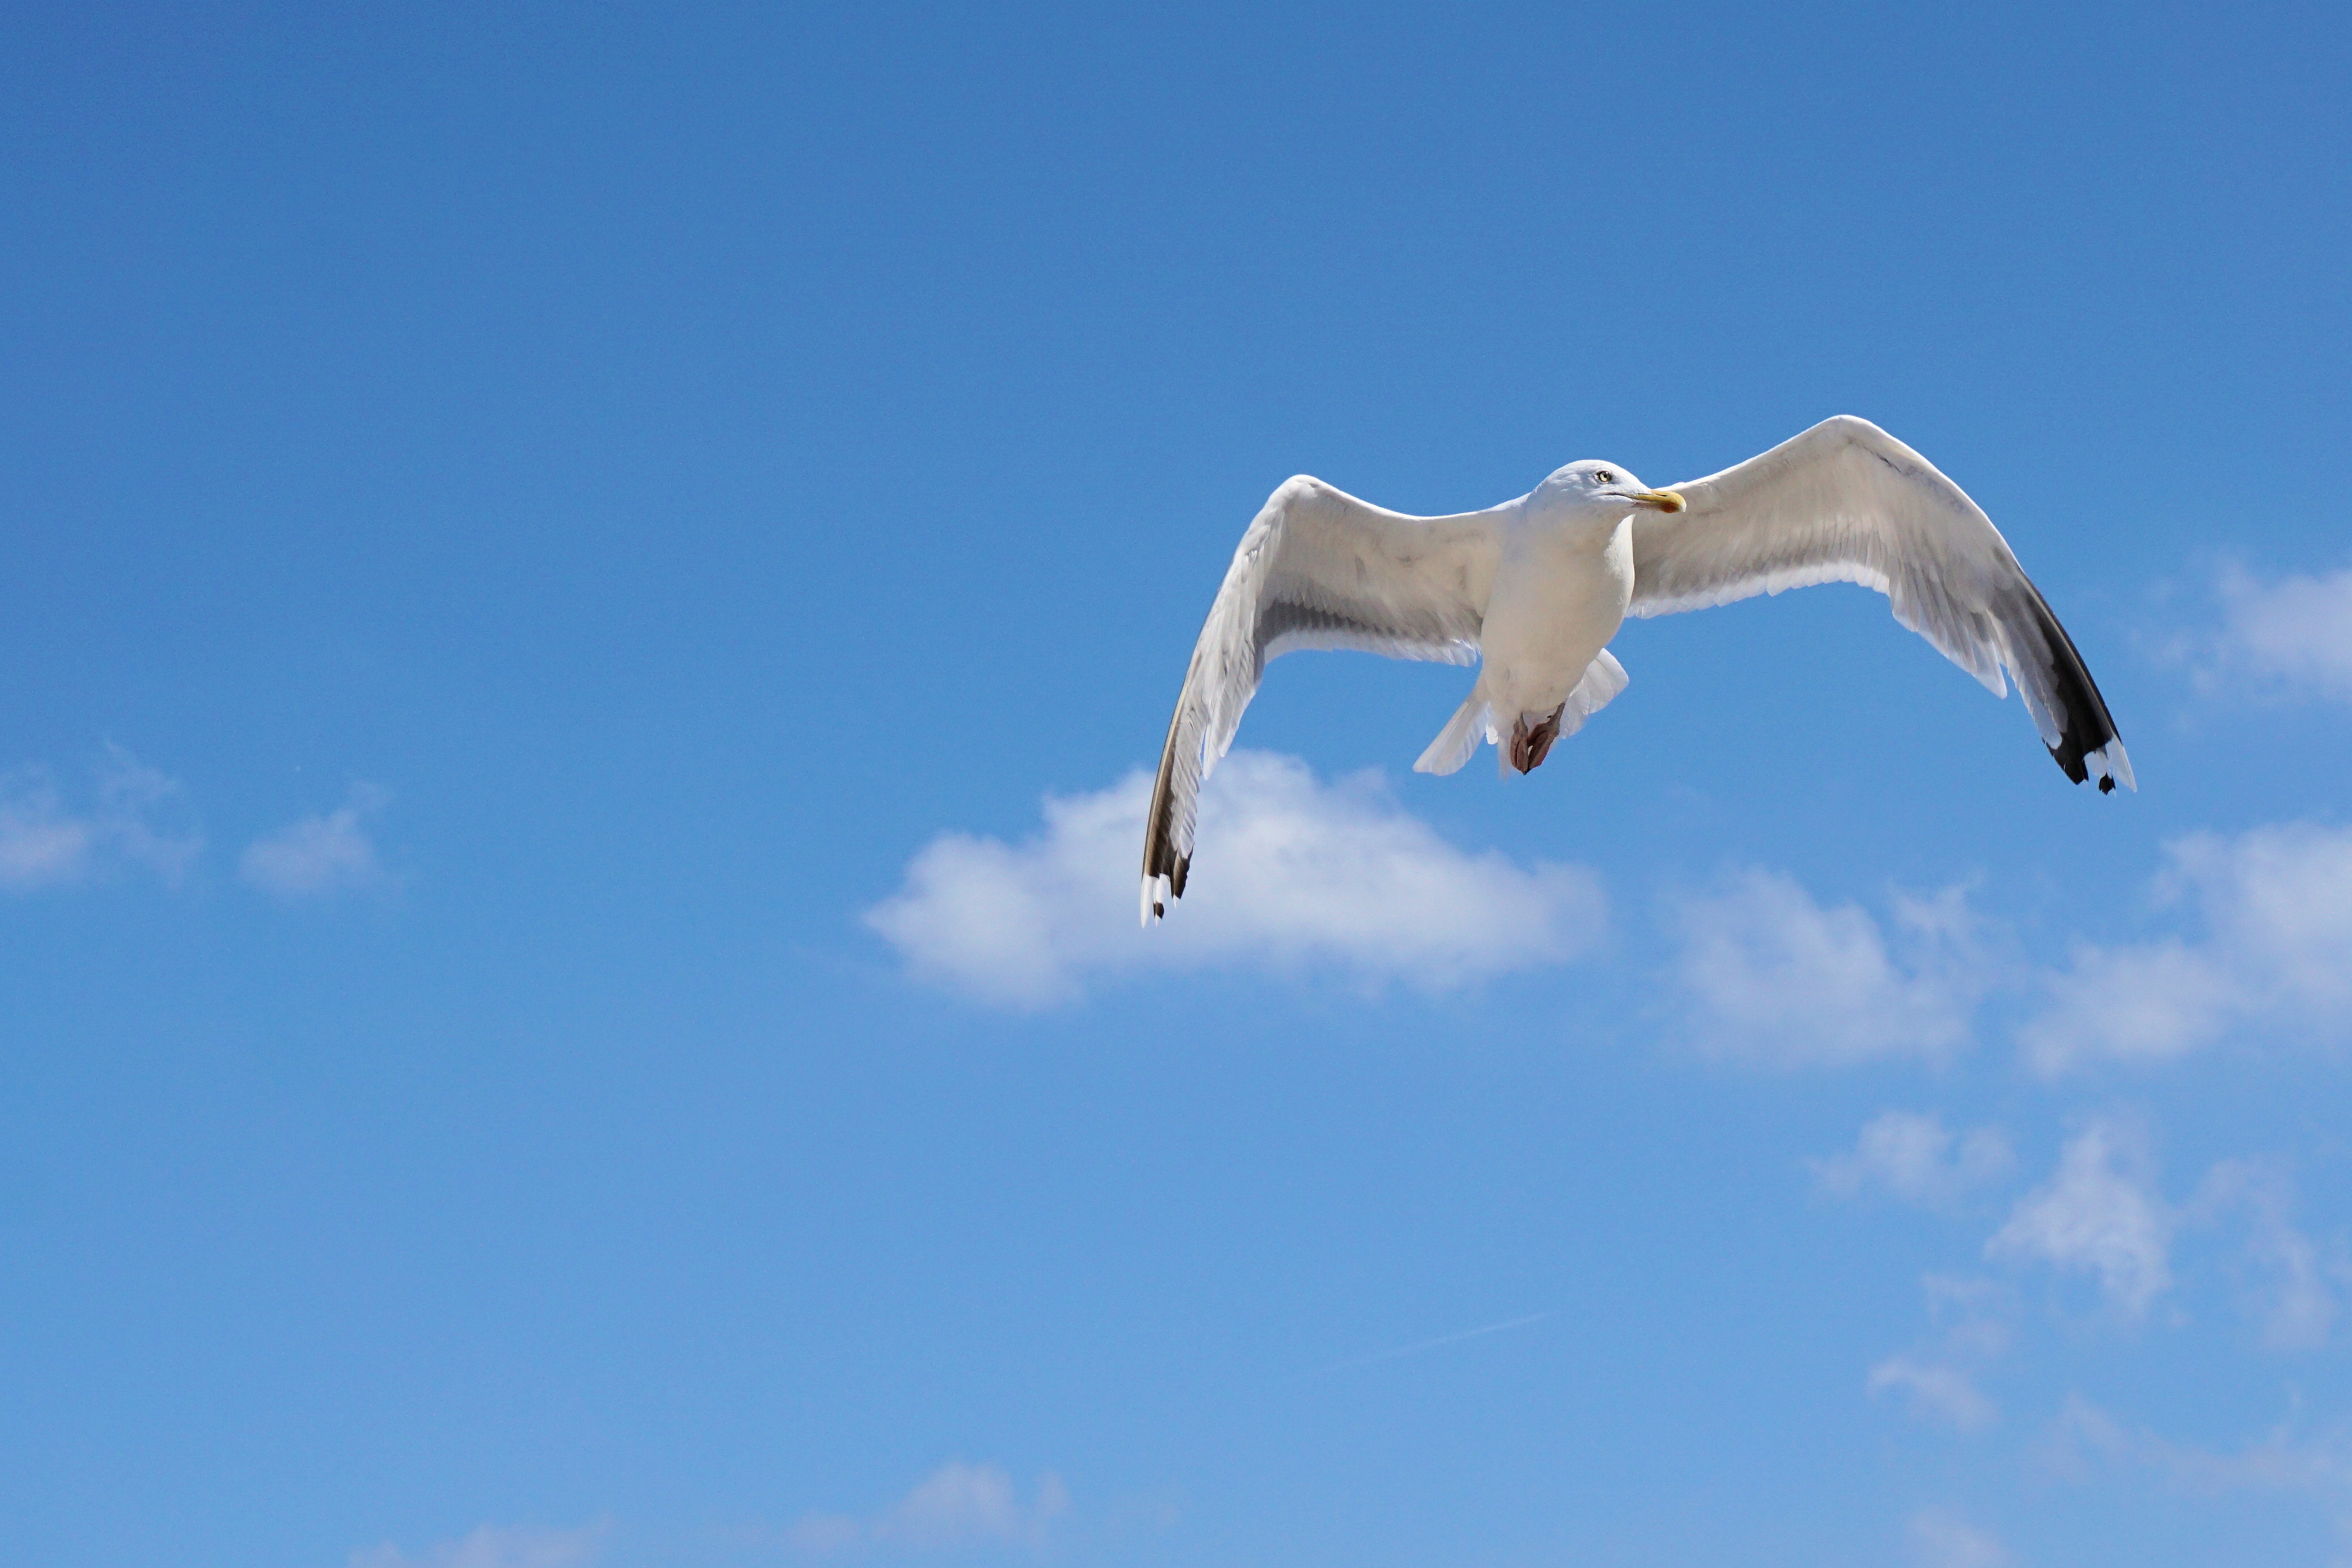
sea, nature, bird, wing, sky, white, lake, seabird, fly, seagull, gull, flight, blue, feather, plumage, blue sky, bird of prey, clouds, vertebrate, bill, albatross, water bird, sky blue, baltic sea, seevogel, charadriiformes